Russia–Switzerland relations

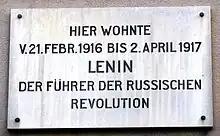
Lenin's stay in Switzerland commemorated at Spiegelgasse 14, Zürich

In the 19th century Switzerland became a popular refuge with Russian anti-Czar émigrés, due to its culture of freedom, absence of a particularly close relationship between the Swiss republican government and that of Imperial Russia, and on occasions, its neutrality in wars as well. The list of Russian exiles who found shelter in Switzerland runs from Alexander Herzen, who became a Swiss citizen in 1851, to Vladimir Lenin, who visited Switzerland first in 1891 and then lived in official exile in Zurich between 1914 and 1917 before and during World War I. He was only able to leave his Swiss exile in April 1917 during the Russian Revolution thanks to the so-called sealed train organised by German officials.